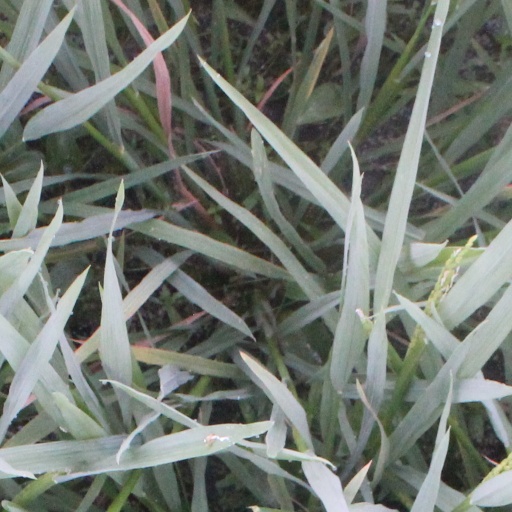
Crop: rice